Gaetano Bellei

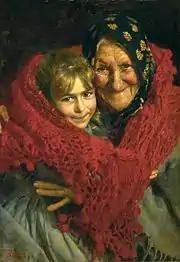
Gaetano Bellei. Grandmother and granddaughter

At an early stage of his work, Bellei writes genre scenes, the details and features of which are subsequently often reproduced, with various variations, in new works, since they are appreciated by collectors and patrons of the arts. The narrative nature and frivolous themes of his paintings are combined with excellent technique and often in line with mainstream European trends. Bellei is also involved in portraiture and sacred painting. Since 1893 he taught at the Modena Academy, but continues to participate in exhibitions such as Turin in 1898, Milan in 1906 and Rome in 1911. In 1876, while still a student, he won the competition for the Poletti Prize with the painting Francesco Francia Admiring Raphael's Saint Cecilia for the First Time, defeating Achille Boschi. Thanks to this eminently scenographic picture, Bellay becomes a Fellow. In the future, his paintings depart from academism, causing controversy with their realistic character. Thus, "Resfa" – a work in rough and dark colors, inspired by German Symbolism – at first attracts criticism, but then is widely recognized as "the best painting of modern art in Modena".